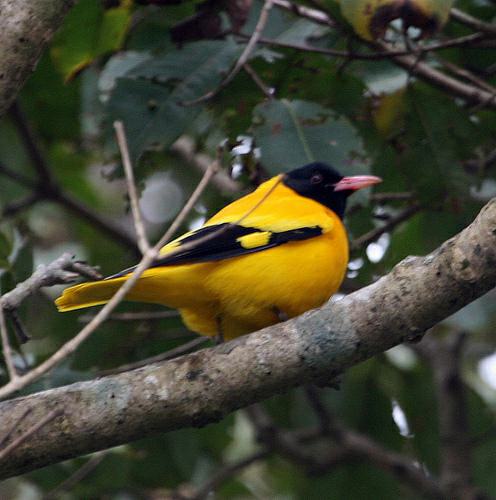
A photo of a hooded oriole